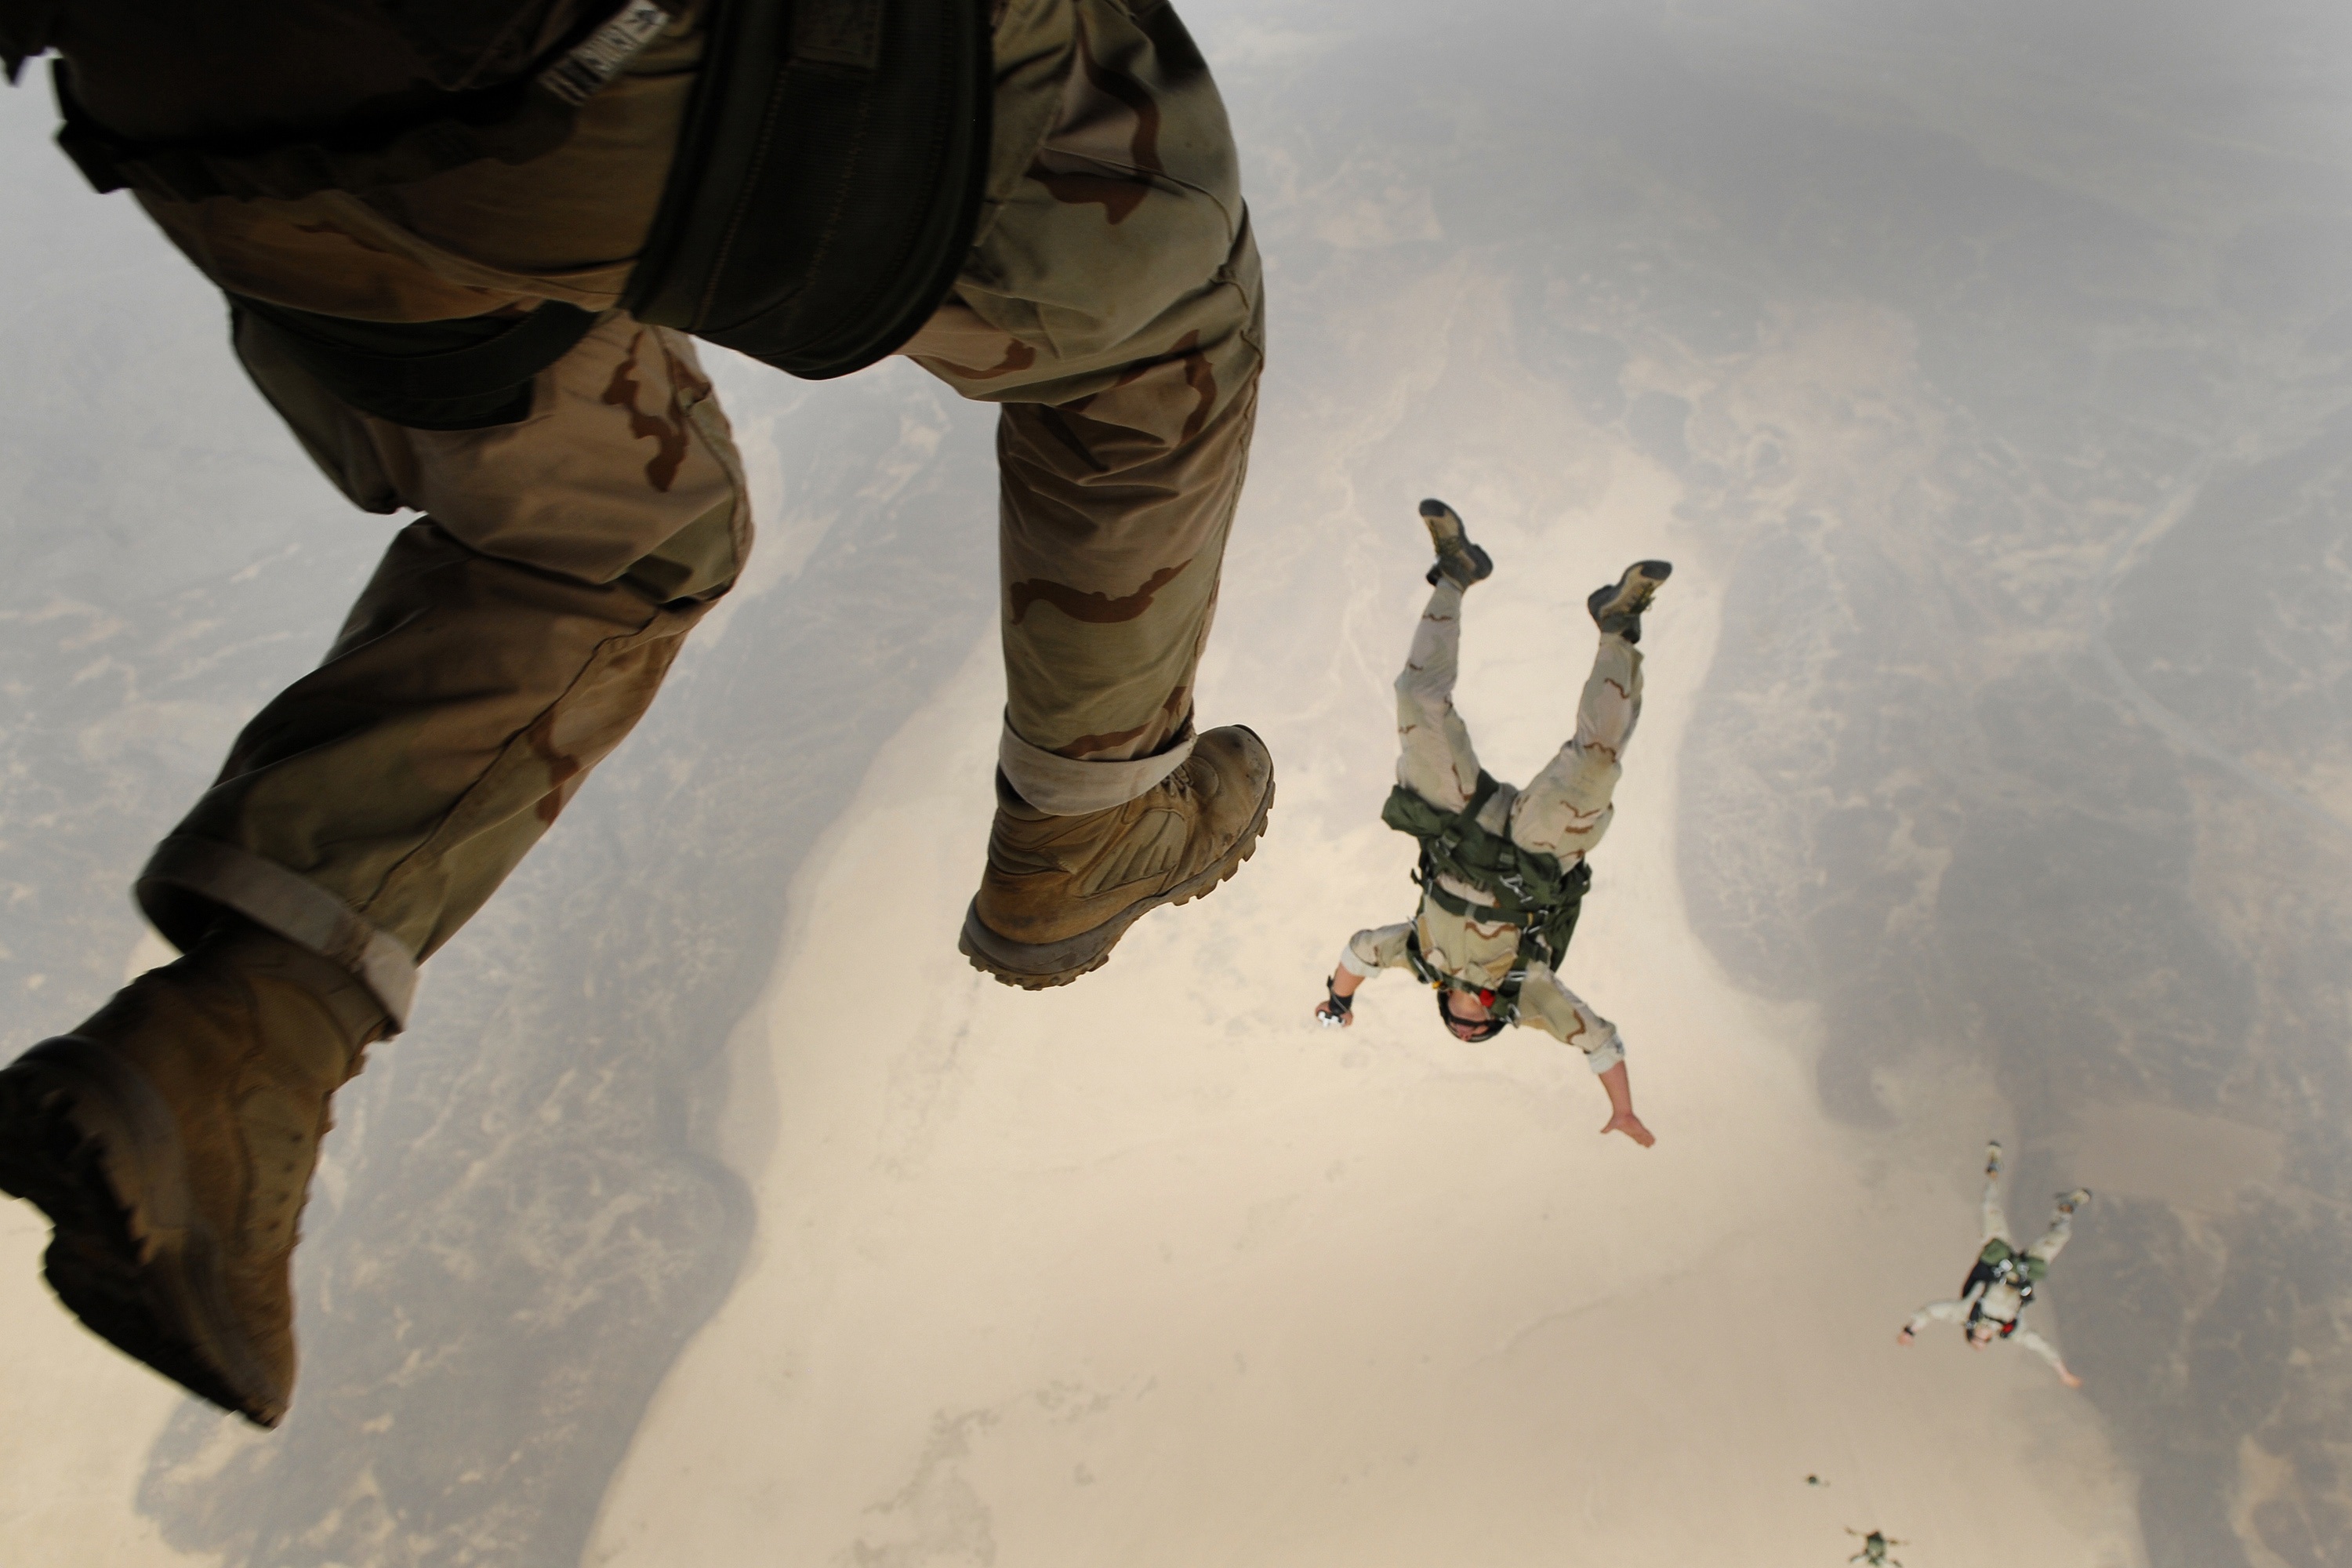
snow, winter, people, sky, jump, airplane, military, ice, high, flight, training, extreme sport, parachute, falling, skydiving, clouds, parachuting, atmosphere of earth